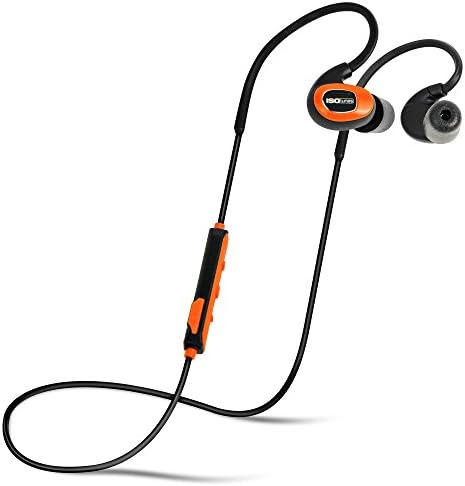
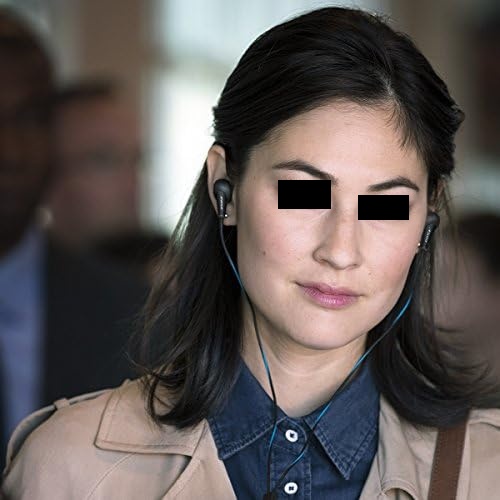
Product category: headphones
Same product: no